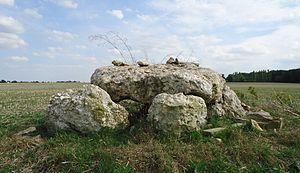
Les Ventes - Dolmen de l'Hotel-Dieu dite Pierre des Druides
Les Ventes est une commune française située dans le département de l'Eure, en région Normandie.
Cet article présente la liste des sites mégalithiques de l'Eure, en France.
Le Dolmen de l’Hôtel-Dieu est un dolmen situé sur la commune des Ventes dans le département de l’Eure en France.